Wait Until Dark (film)

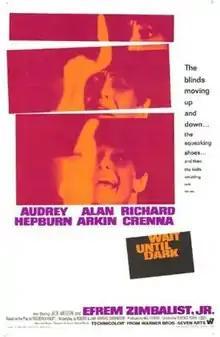
Theatrical release poster

Wait Until Dark is a 1967 American psychological thriller film directed by Terence Young and produced by Mel Ferrer, from a screenplay by Robert Carrington and Jane-Howard Carrington, based on the 1966 play of the same name by Frederick Knott. The film stars Audrey Hepburn as a blind woman, Alan Arkin as a violent criminal searching for drugs, and Richard Crenna as another criminal, supported by Jack Weston and Efrem Zimbalist Jr.